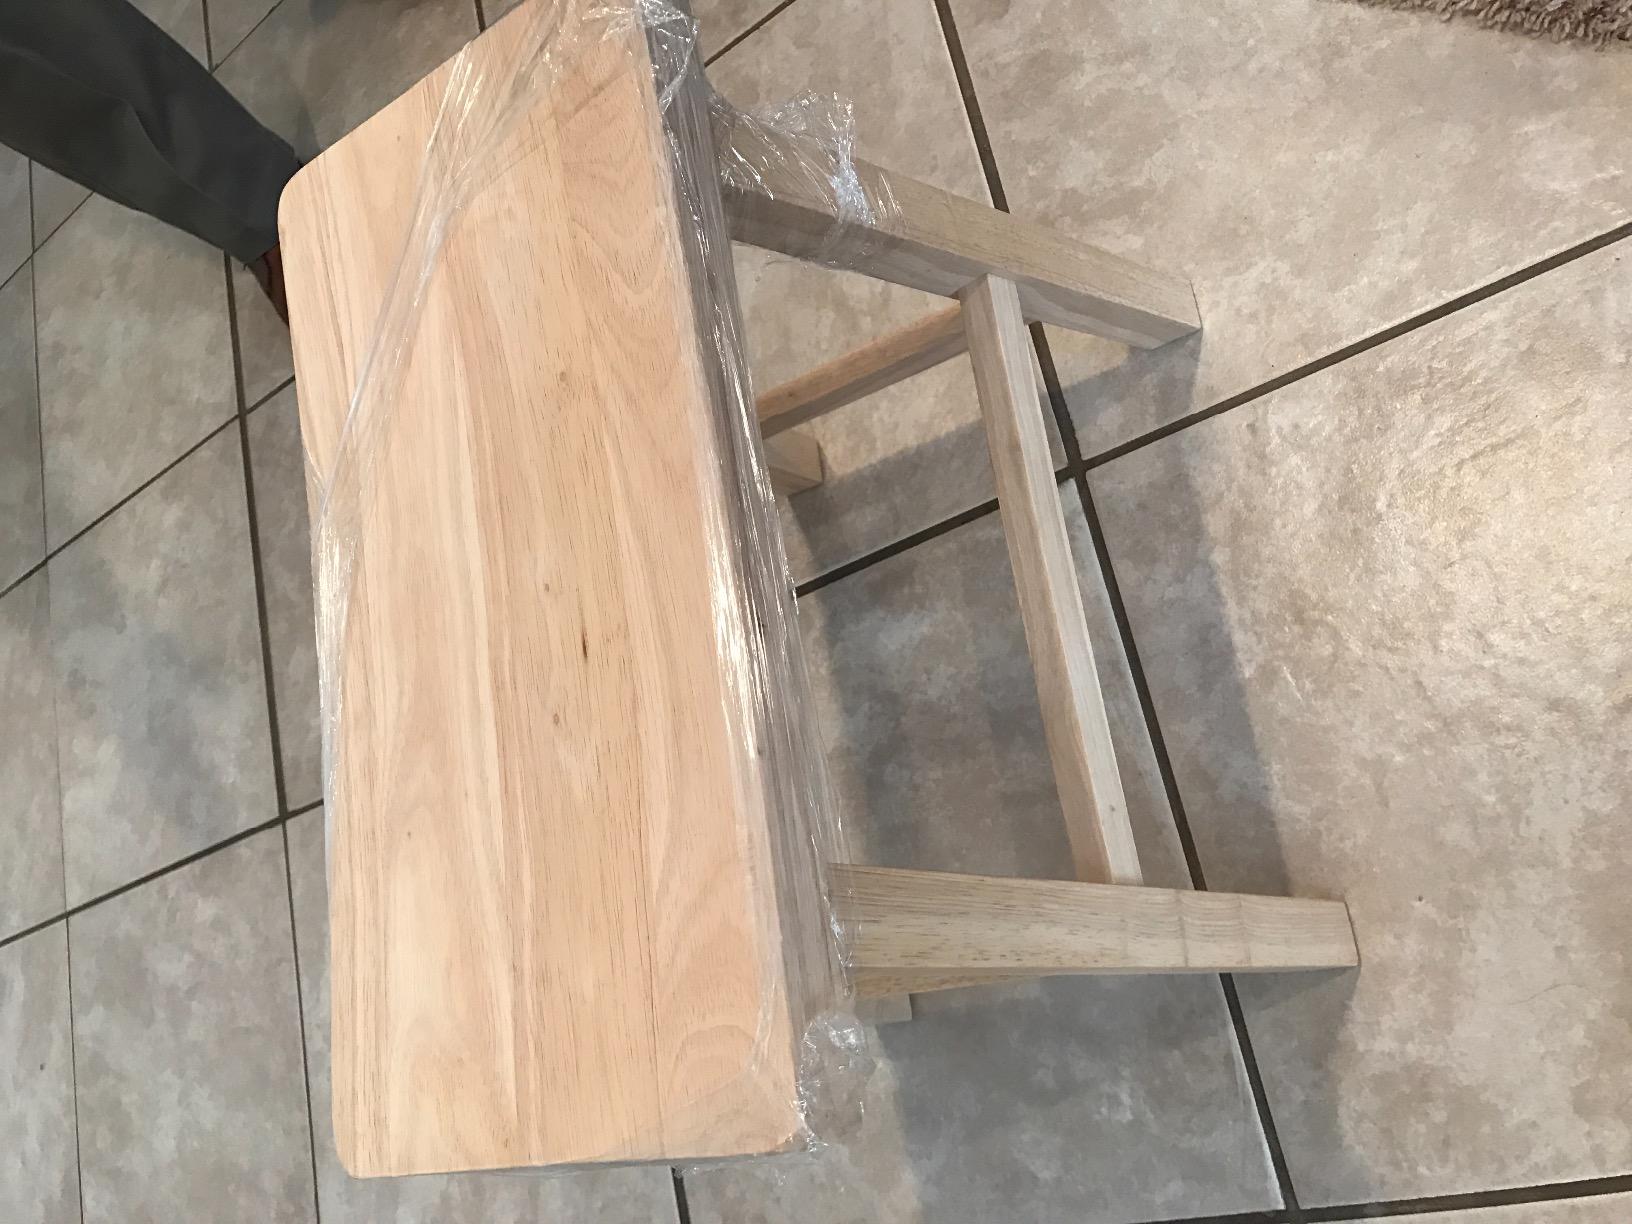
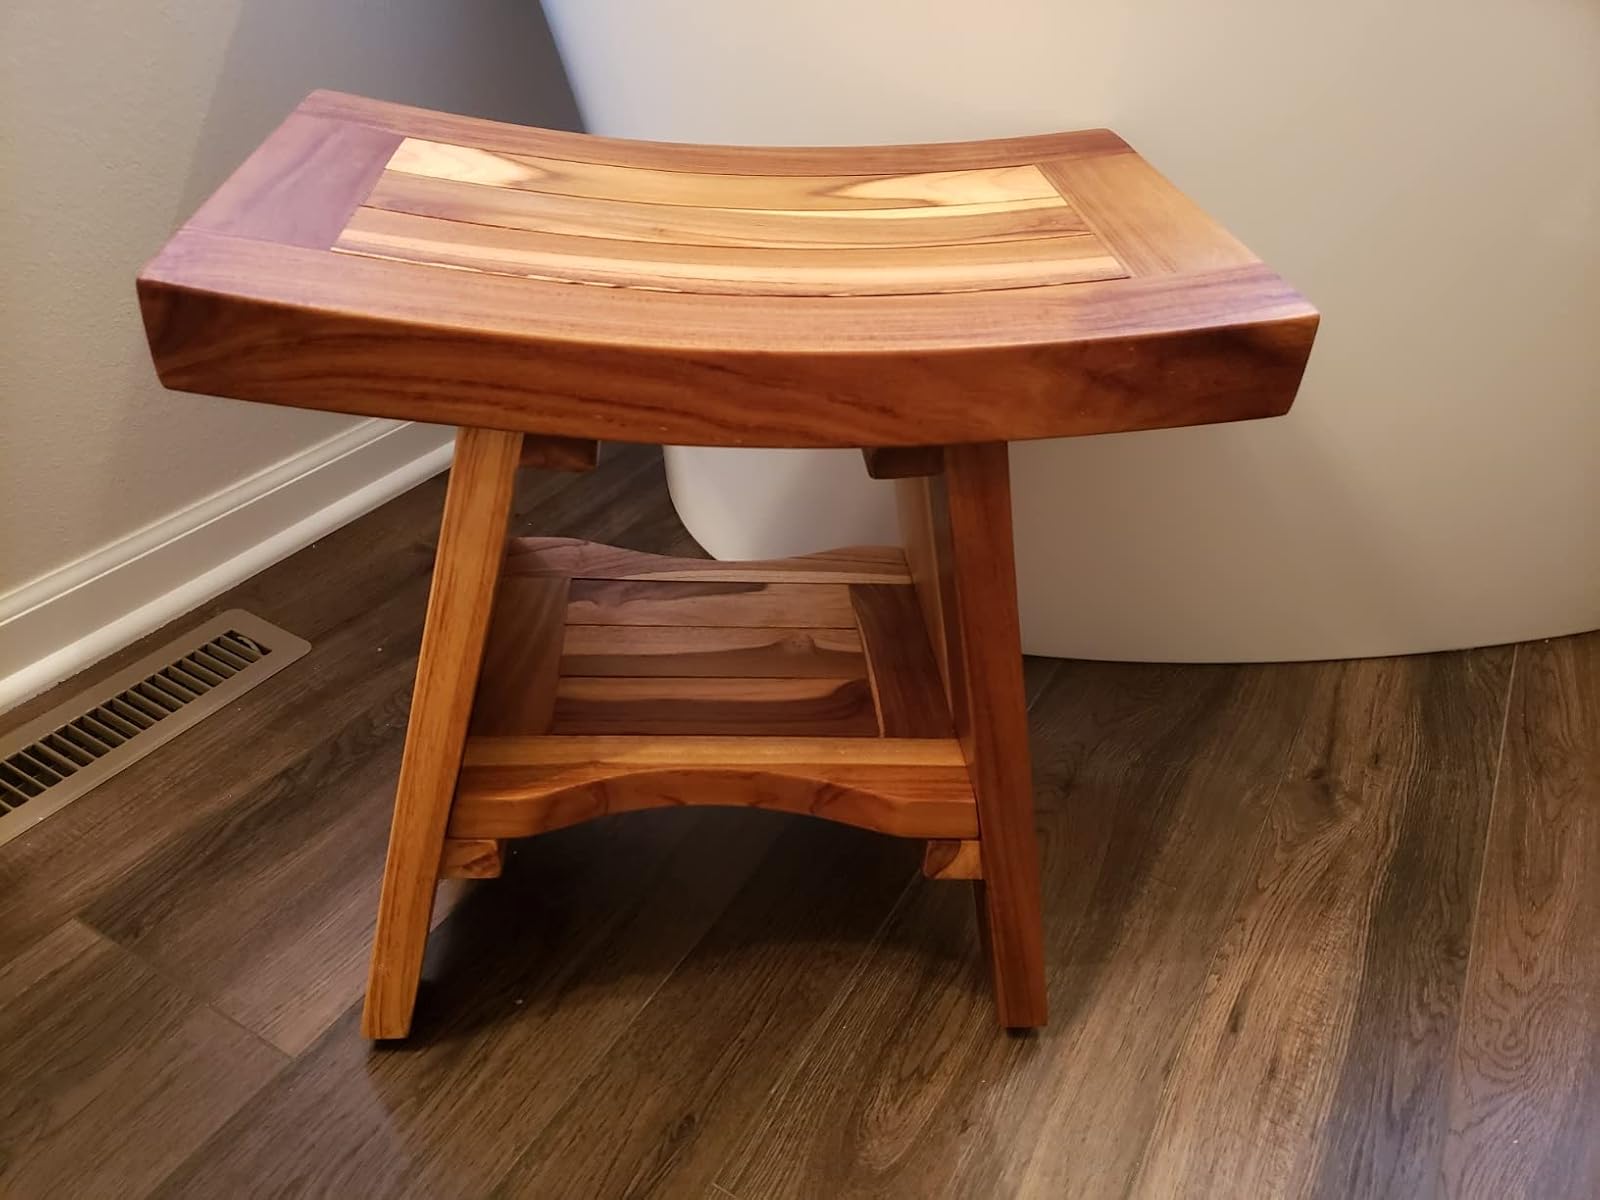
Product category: stool
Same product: no